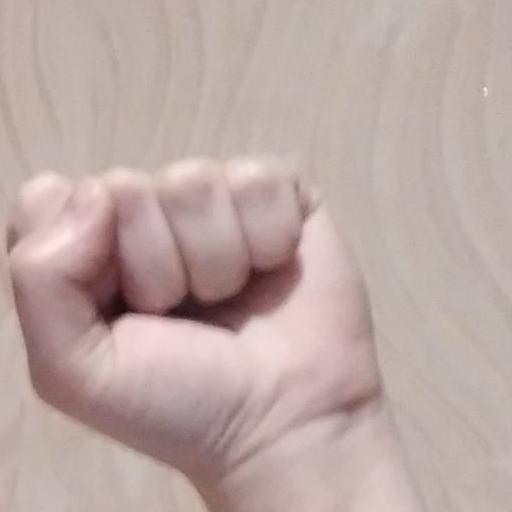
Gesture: fist